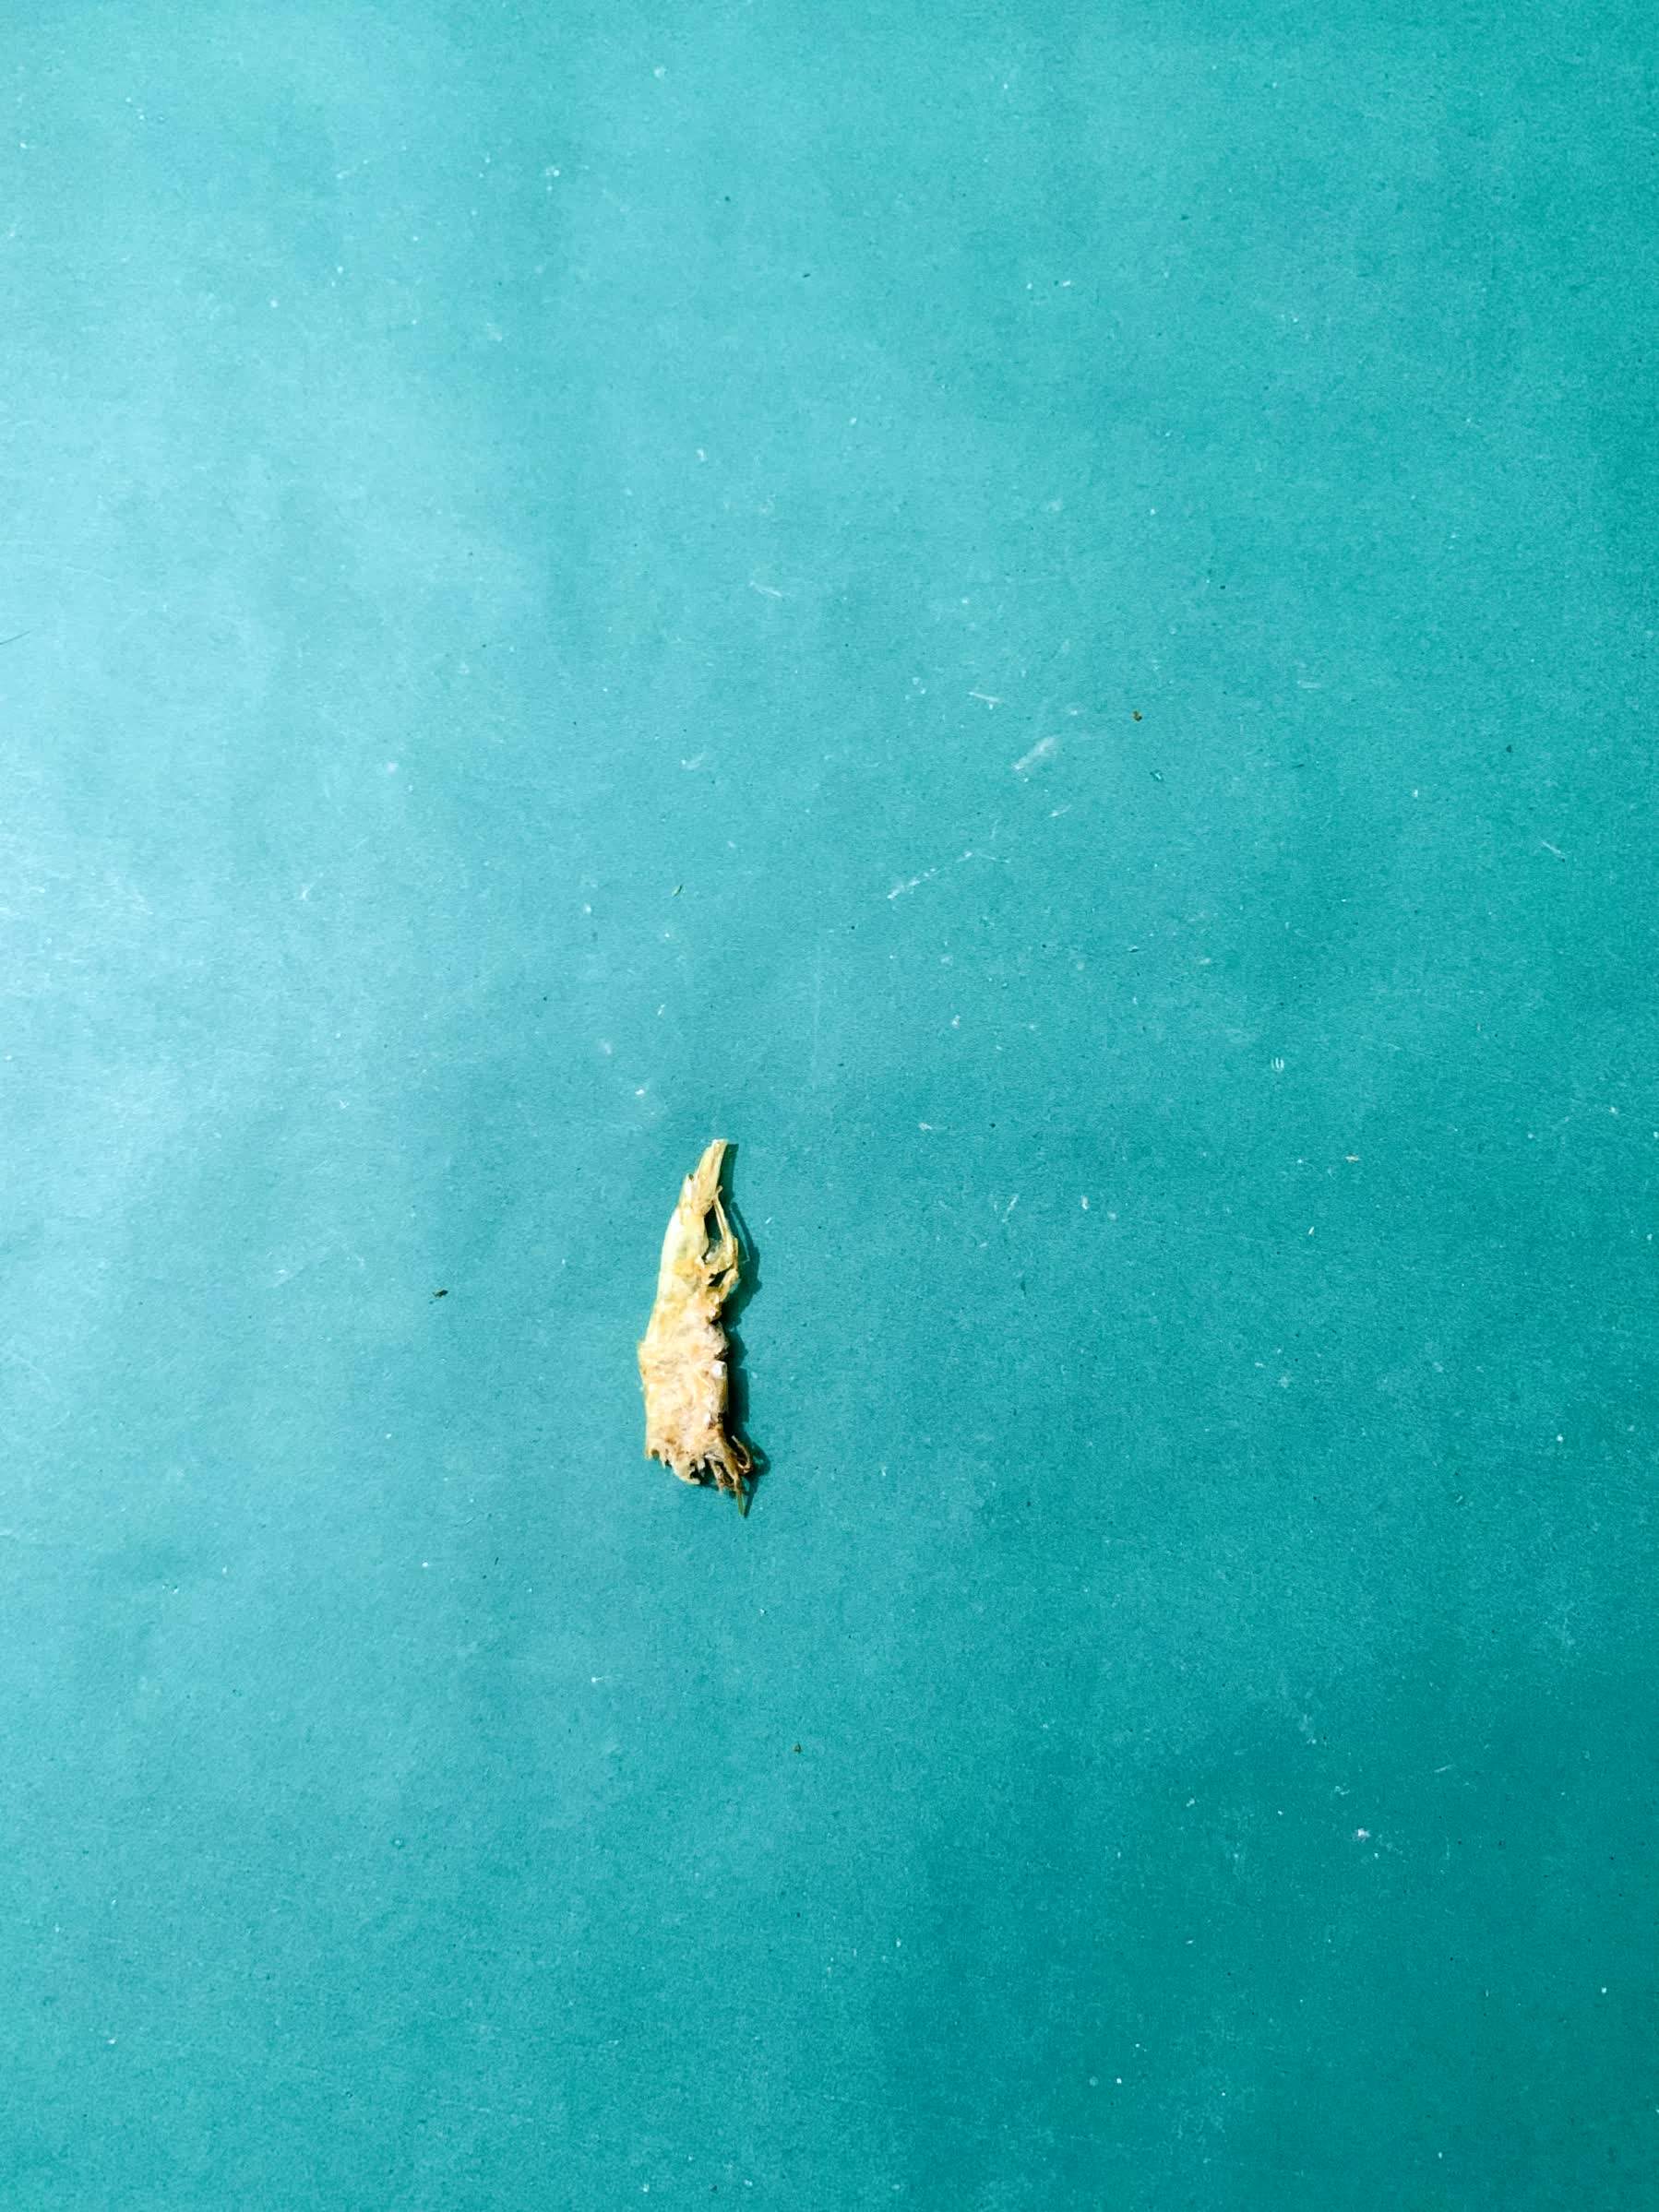
Species: chingri